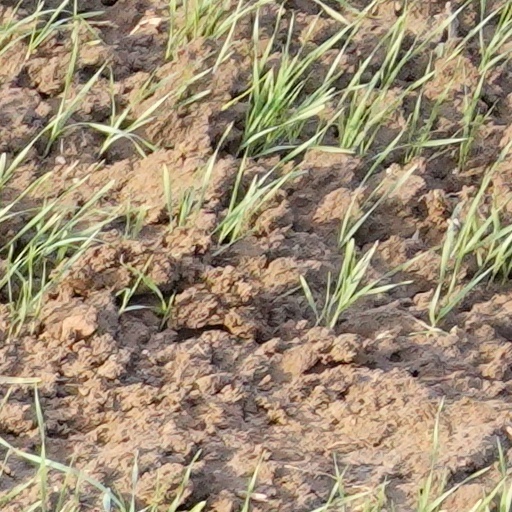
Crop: wheat